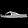
Label: Sandal